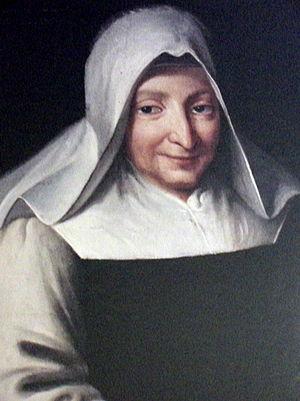
Portrait sur toile de Marie Poussepin au XVIIIe siècle.
Sainville est une commune française située dans le département d'Eure-et-Loir en région Centre-Val de Loire.
Marie Poussepin est une religieuse française, fondatrice de la congrégation des Sœurs de la Charité dominicaines de la Présentation. L'église catholique l'a déclarée bienheureuse en 1994. La date de célébration de la fête de la Bienheureuse Marie Poussepin a été déplacée, par sa congrégation au 14 octobre, date de sa naissance. Dans le calendrier liturgique universel de l’Église, la fête, actuellement, reste au 24 janvier, date de sa mort.